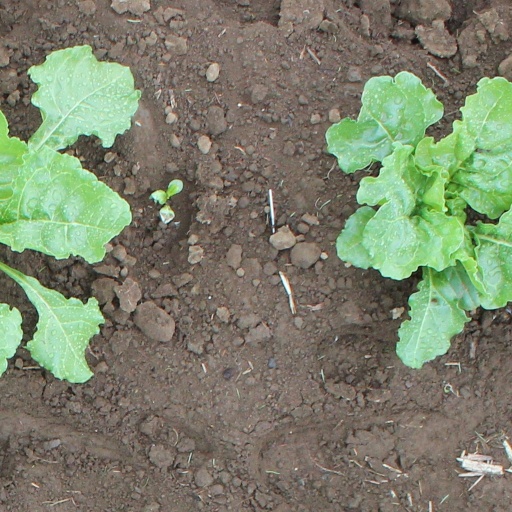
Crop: sugar beet